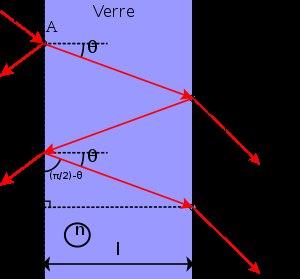
L'interféromètre de Fabry-Perot est un interféromètre optique constitué de deux miroirs semi-réfléchissants plans et parallèles à hauts coefficients de réflexion. Il doit son appellation à Charles Fabry et Alfred Perot. La lumière entrante effectue de multiples aller-retour à l'intérieur de cette cavité optique et ressort partiellement à chaque réflexion. Les rayons sortants interfèrent entre eux et produisent des anneaux d'interférence localisés à l'infini.